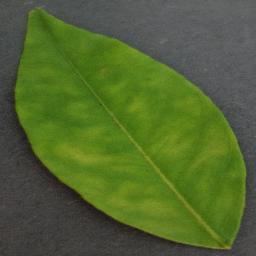
Label: Orange___Haunglongbing_(Citrus_greening)